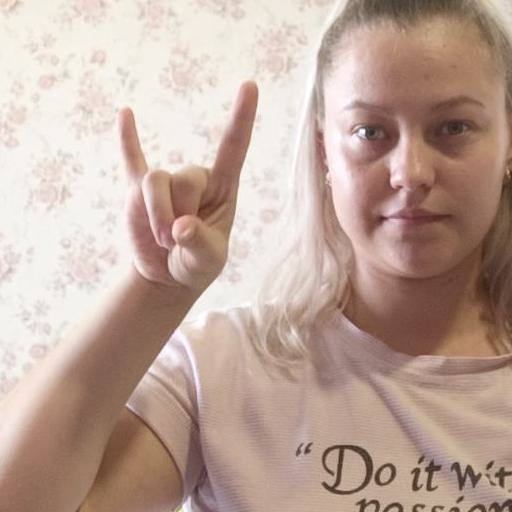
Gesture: rock